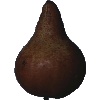
Label: pear_kaiser